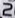
Number: 2